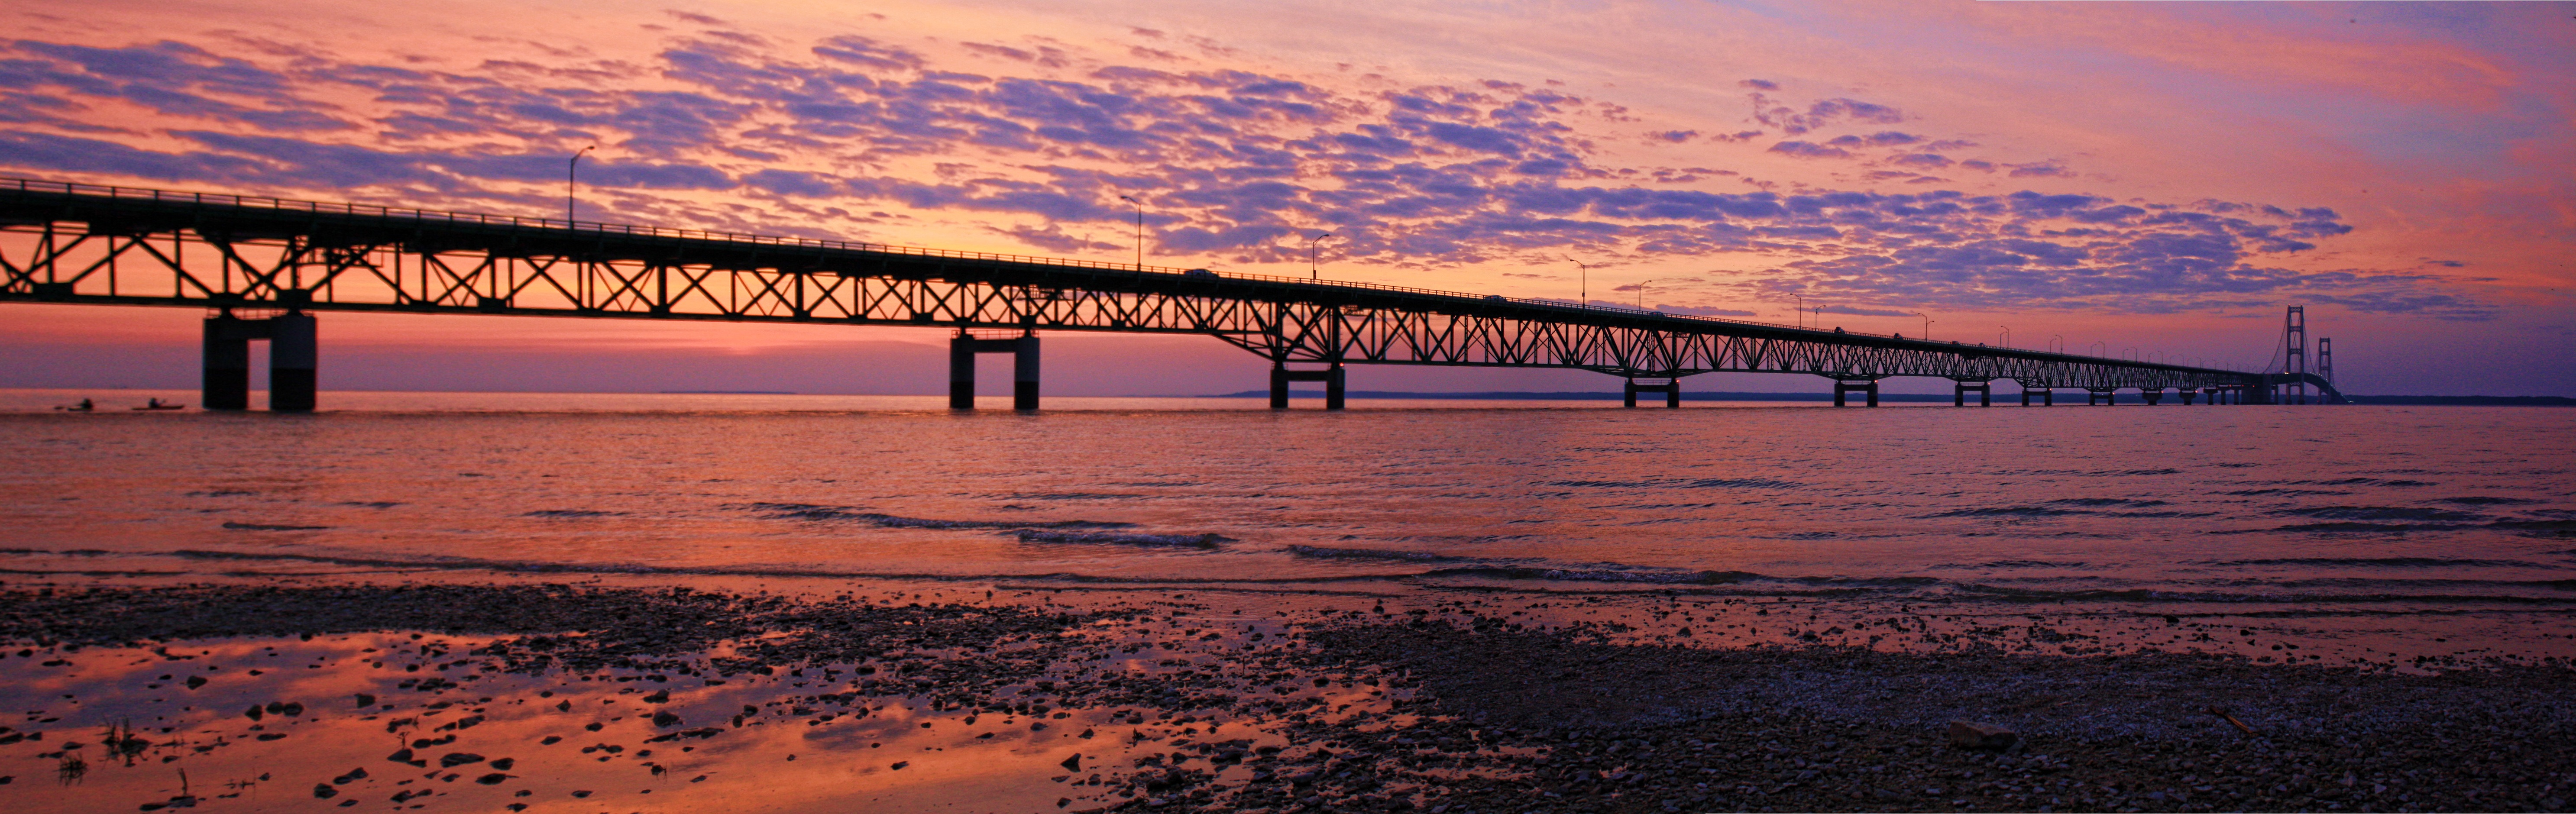
beach, landscape, sea, coast, water, nature, horizon, architecture, sky, sunrise, sunset, bridge, shore, purple, lake, dawn, pier, summer, dusk, tranquility, evening, tranquil, balance, peaceful, natural, scenery, calm, serene, pink, zen, outdoors, clouds, relaxation, serenity, big, harmony, afterglow, spirituality, lakes region, serene tranquil, meditation nature